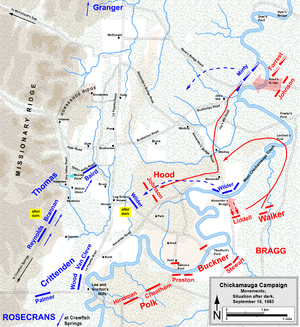
William Starke Rosecrans est un inventeur, dirigeant de la coal-oil company, diplomate, politicien et officier de l'US Army. Il devient célèbre en tant que général de l'Armée de l'Union lors de la guerre de Sécession.